Variable Geo

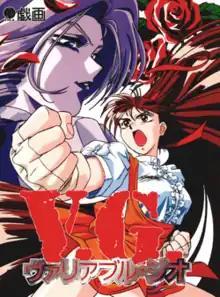
Front cover of "V.G.: Variable Geo" for the PC-9801, the first title of the series.

Set in a near-future version of Japan, the games tell the story of a martial arts tournament created to determine the country's strongest woman. The tournaments are sponsored by a number of family restaurants, who in exchange for their sponsorship, are given promotion in the form of having a tournament entry work as a waitress. As a result of the popularity of the tournaments, the restaurants experience a boom in patronage.